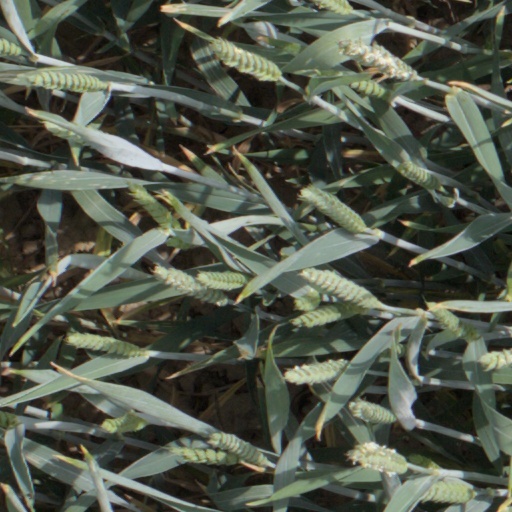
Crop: wheat